Castleford Tigers

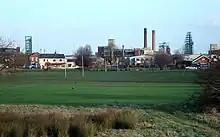
Sandy Desert in 2008

In February 1926, Castleford RLFC were accepted into the Northern Rugby Football League from the 1926–27 season. Within a week of their successful application, the club announced that they had agreed to the purchase of Wheldon Road for their future home. While improvements were carried out, they played their first season as professionals at the Sandy Desert ground, located on the west side of Lock Lane, which had been their home as an amateur side. The site is now used by amateur club Castleford Lock Lane.